Natal, Rio Grande do Norte

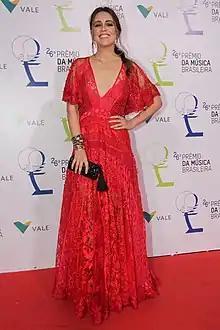
Latin Grammy Award nominee Roberta Sá is from Natal.

The Port of Natal is specialized in cold storage cargo such as fruit, fish and shrimp, among others. It has its own customs facilities and is connected to Europe by direct navigation lines, mainly to the ports of Vigo, Rotterdam and Sheerness.